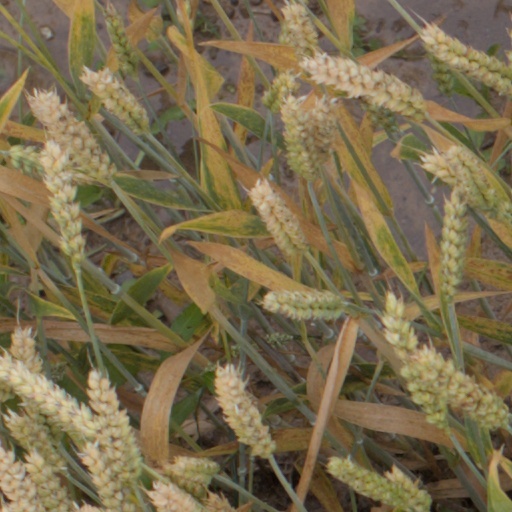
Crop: wheat